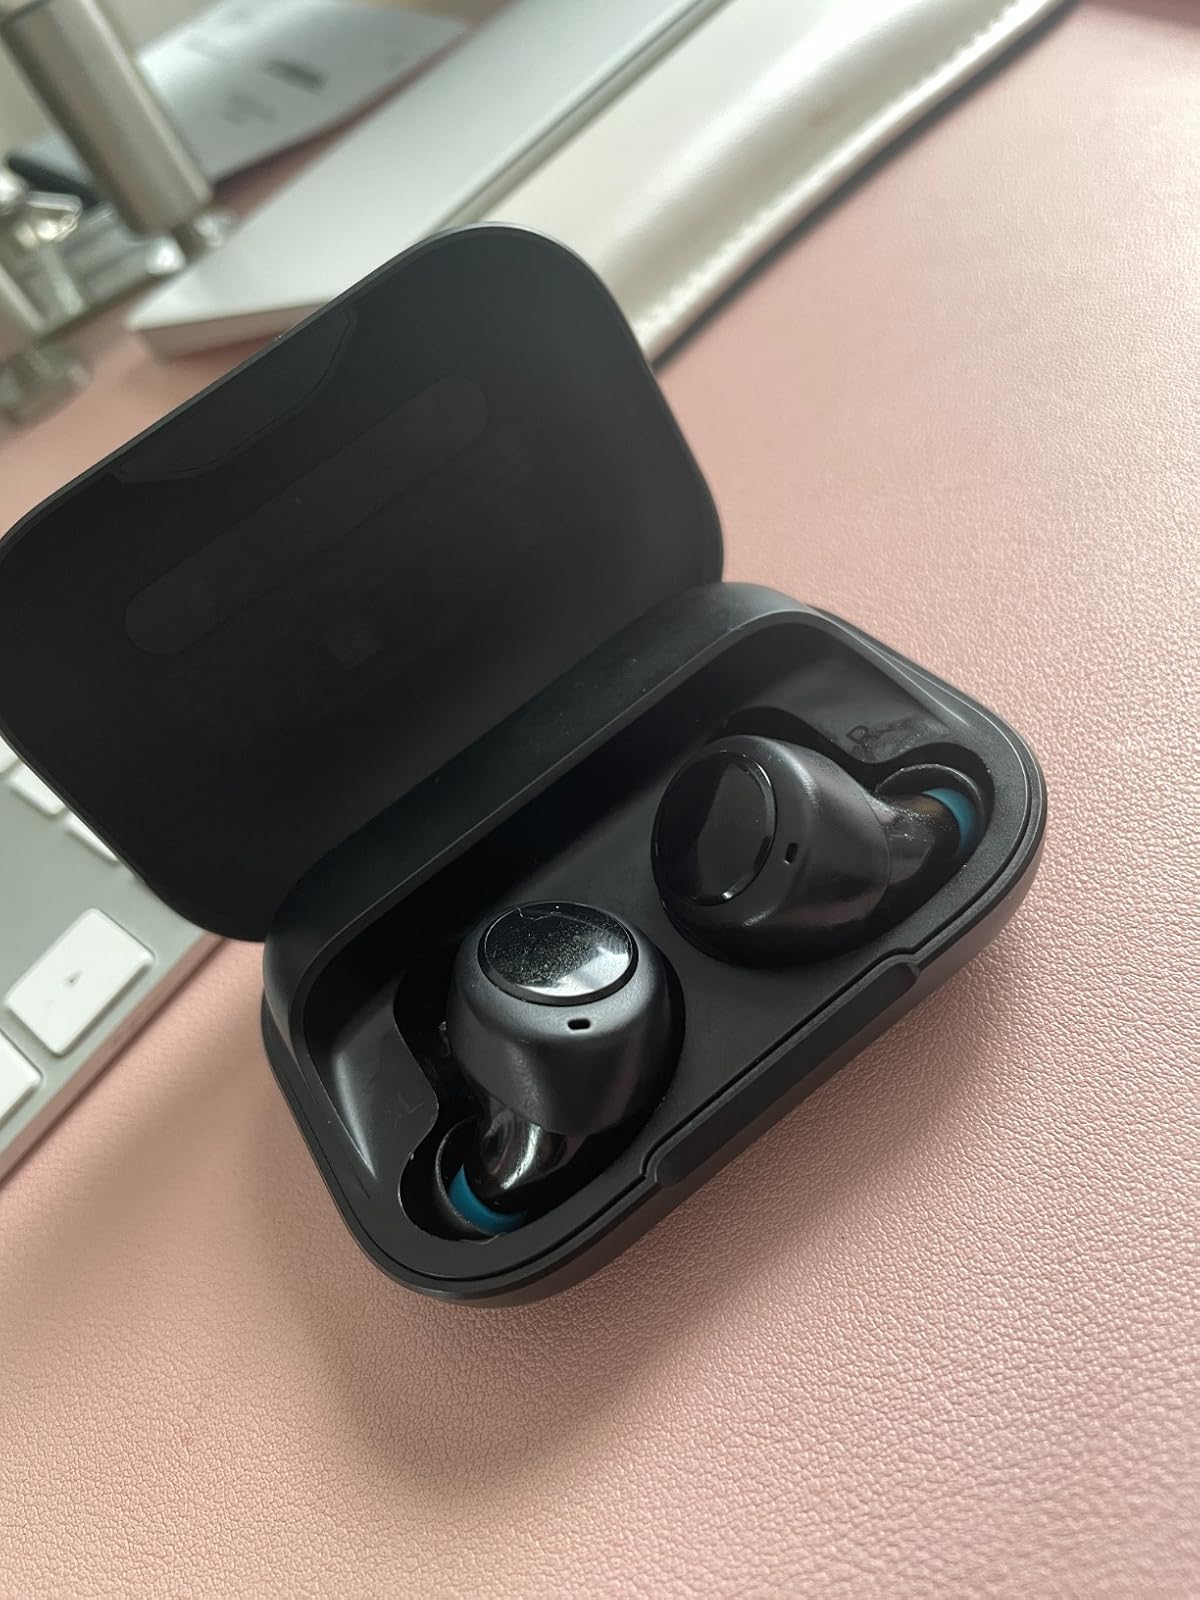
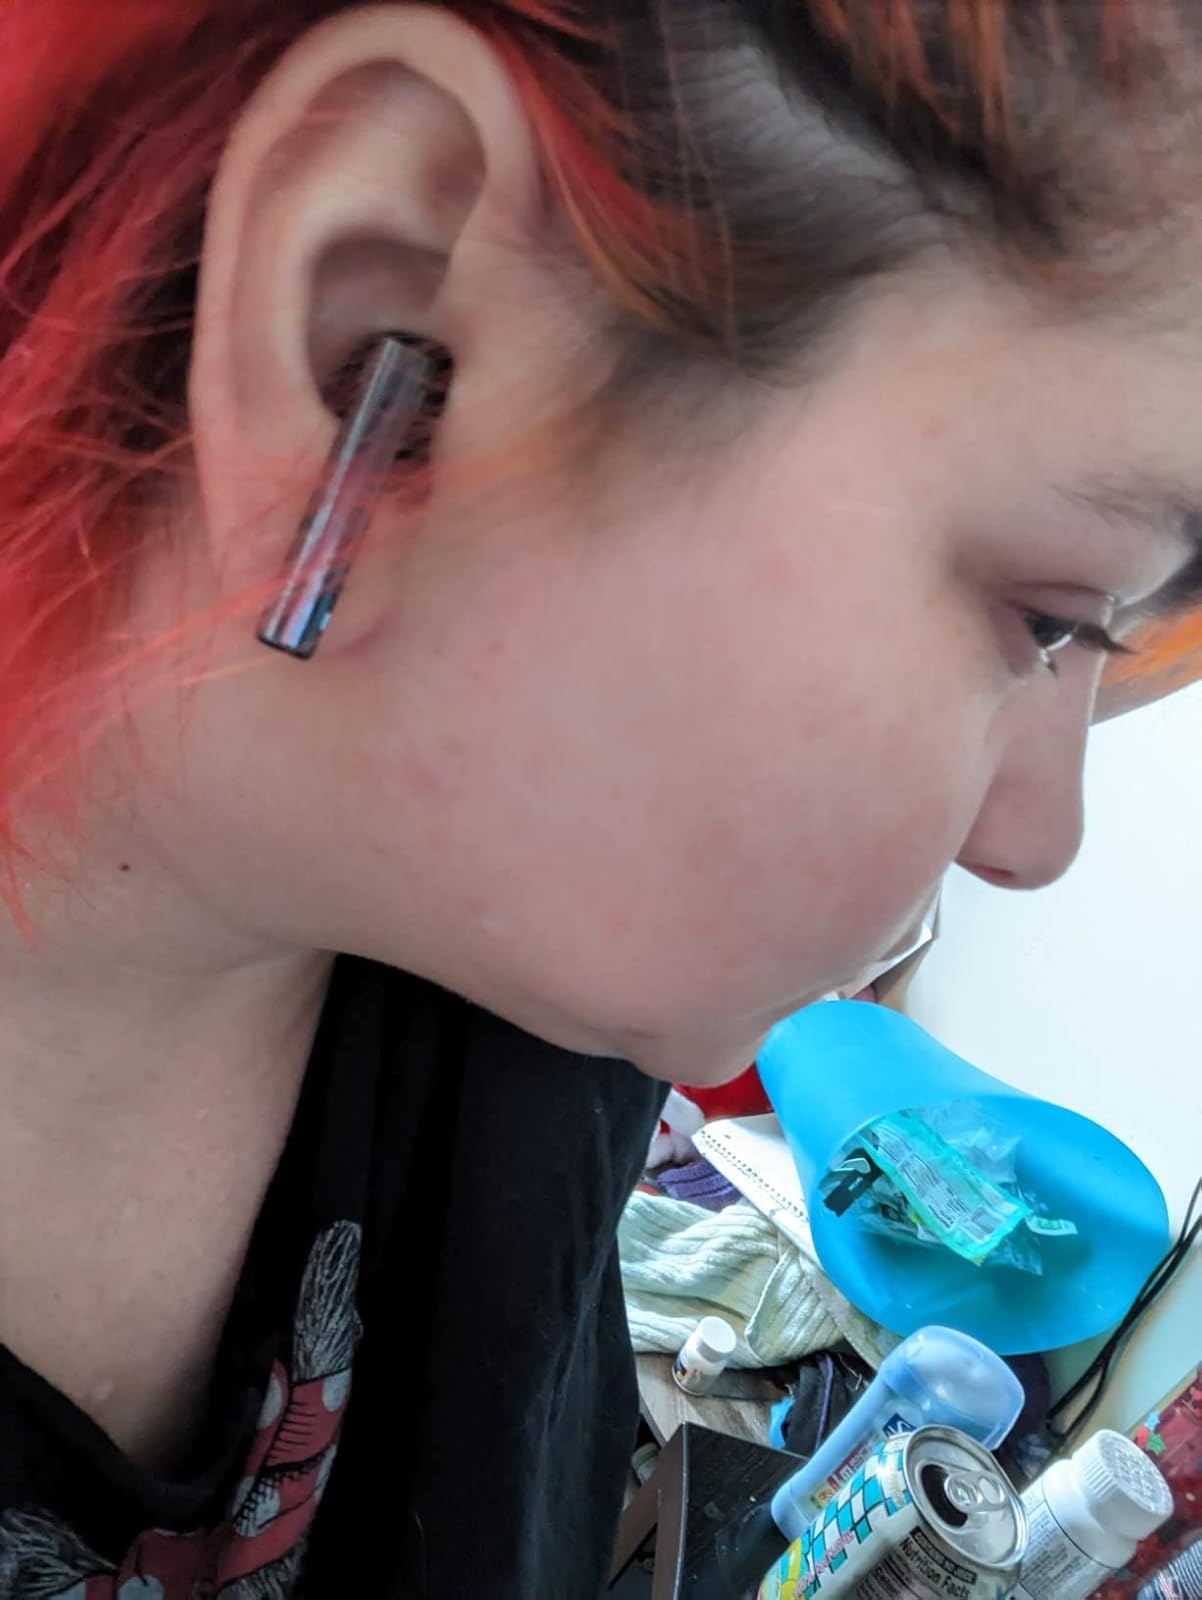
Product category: earbuds
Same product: no